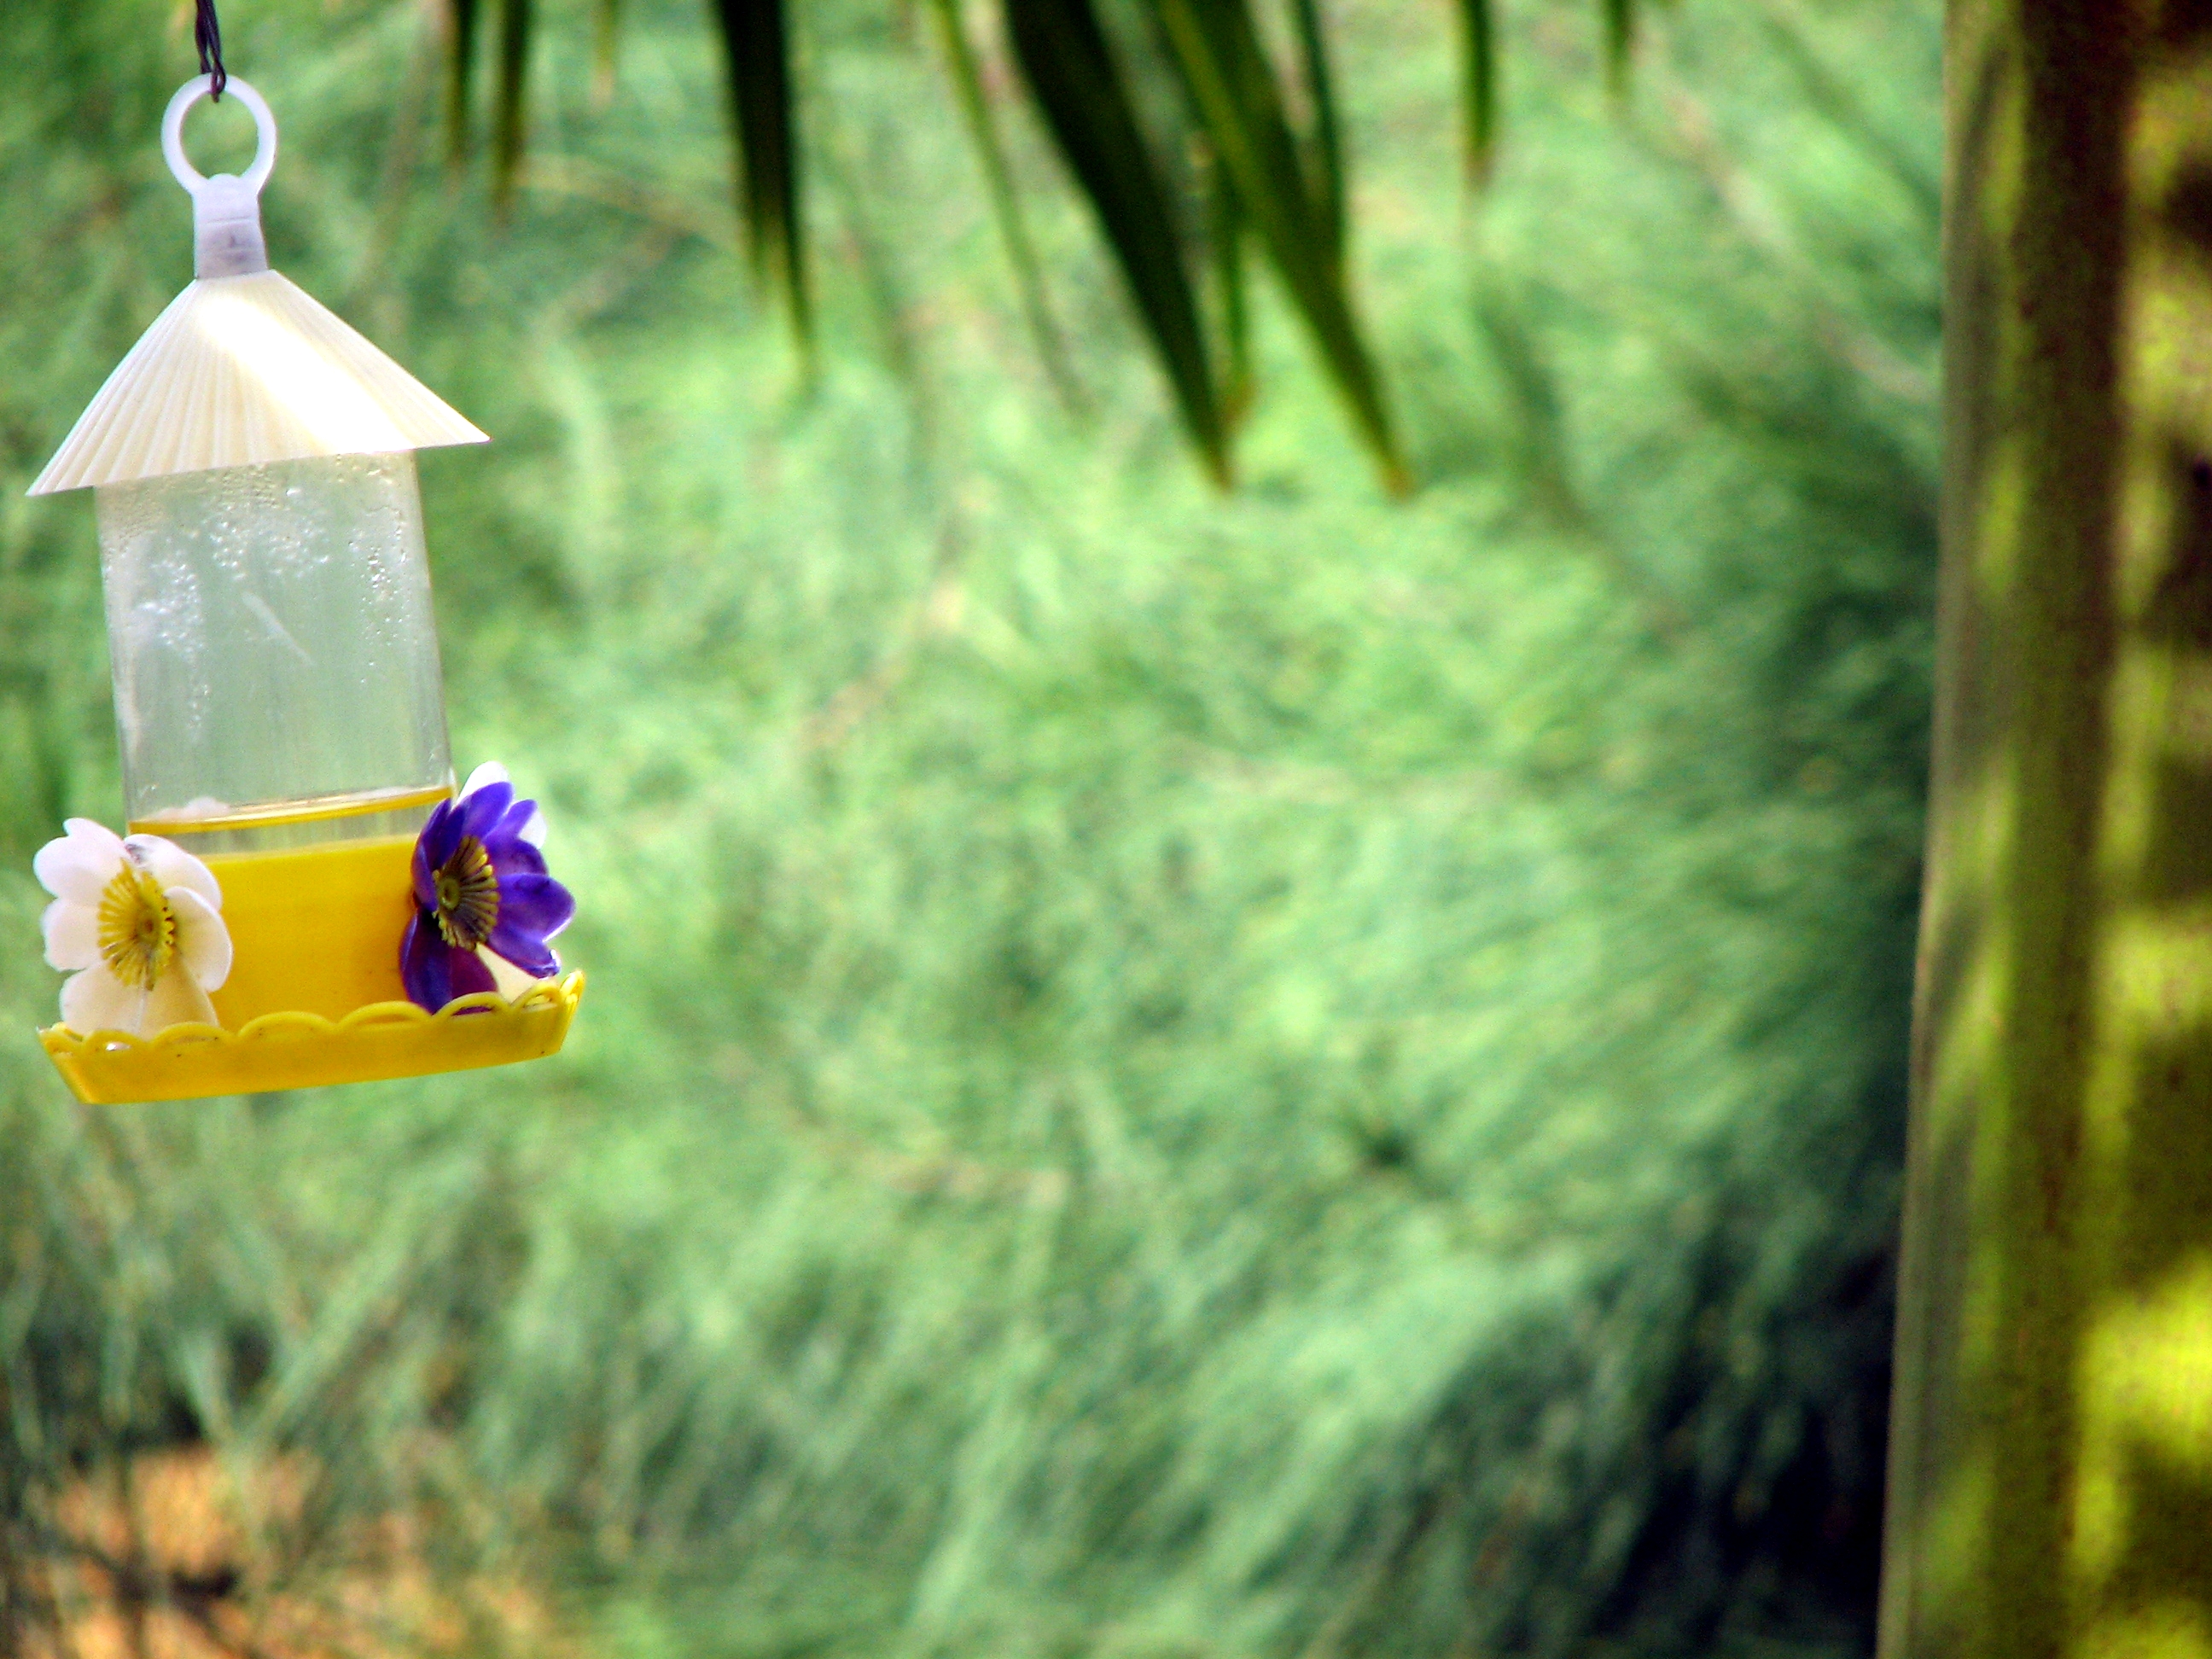
tree, nature, forest, grass, bird, sunlight, leaf, flower, wildlife, green, jungle, yellow, flora, fauna, birdfeeder, agua, woodland, dof, peroba, alagoas, maragogi, perobavillahotel